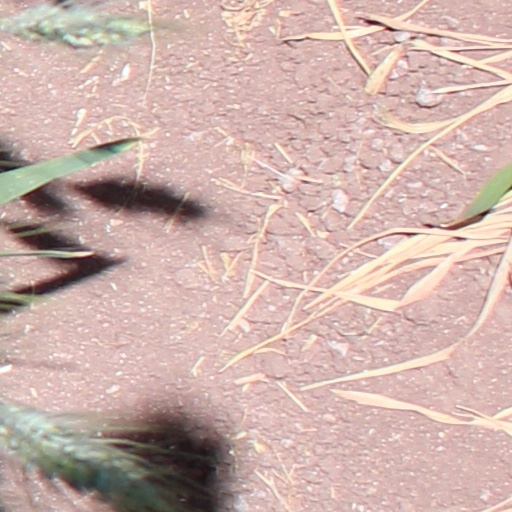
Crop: wheat